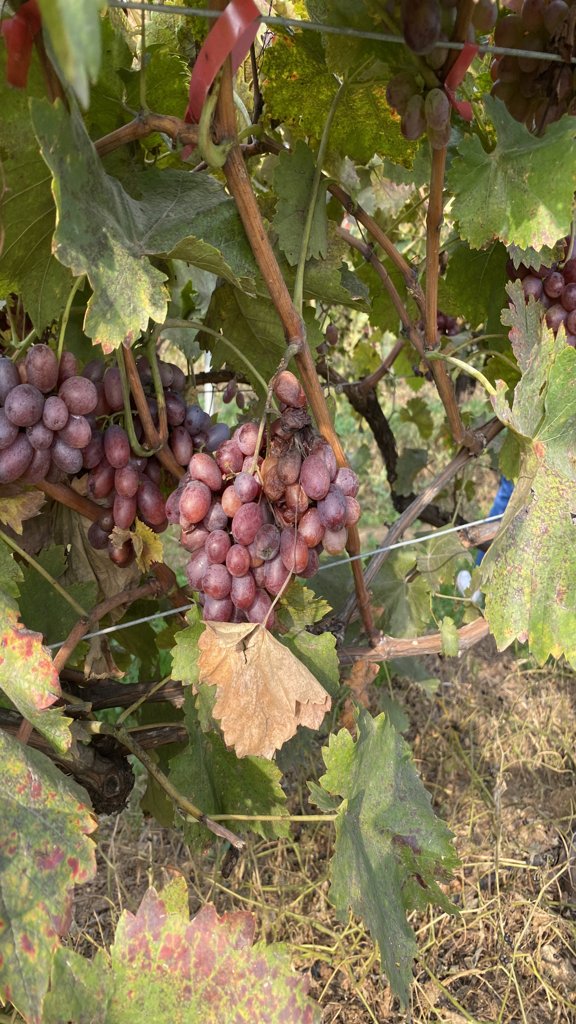
Berries visible: 118
Grape clusters: 7